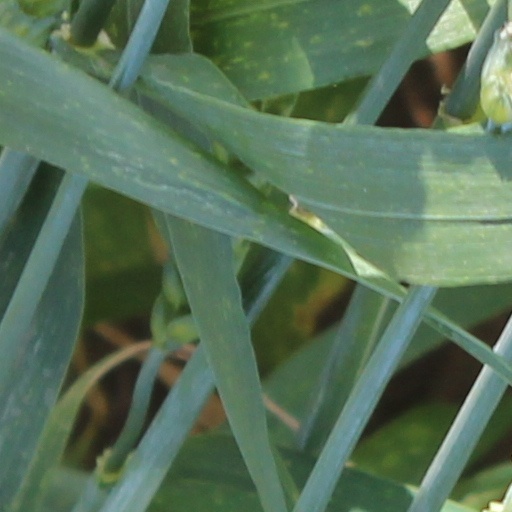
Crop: wheat